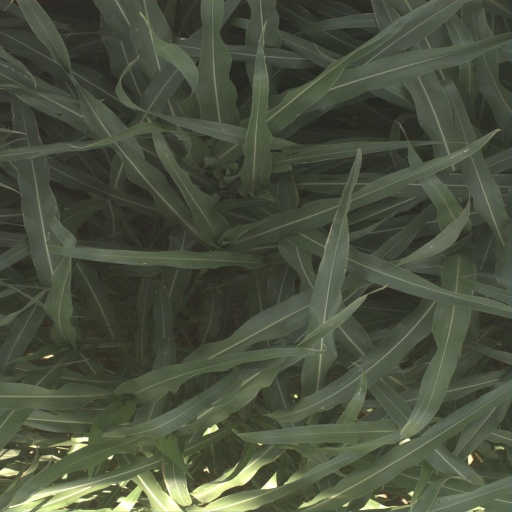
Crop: sorghum